Toledo Speedway

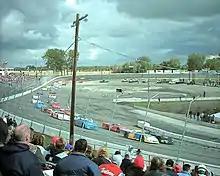
Outlaw late models heading into turn 1 at Toledo Speedway in 2003

Toledo Speedway opened in 1960 and was paved in 1964. In 1978 it was sold to Thomas "Sonny" Adams Sr. The speedway was reacquired by ARCA under president Ron Drager in 1999. The track also features the weekly racing divisions of sportsman on the half-mile and Figure 8, factory stock, and four cylinders on a quarter-mile track inside the big track. They also have a series of races with outlaw-bodied late models that includes four 100-lap races and ends with Glass City 200. The track hosts the “Fastest short track show in the world” which features winged sprints and winged Super Modifieds on the half mile. Toledo also used to host a 200-lap late model race until its sale to ARCA in 1999.